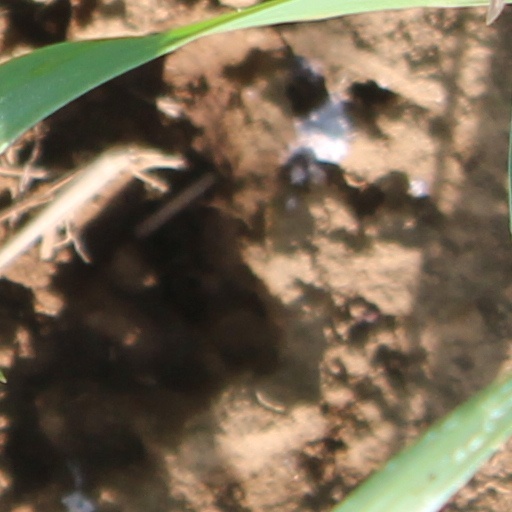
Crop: wheat